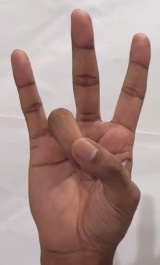
ASL sign: 7